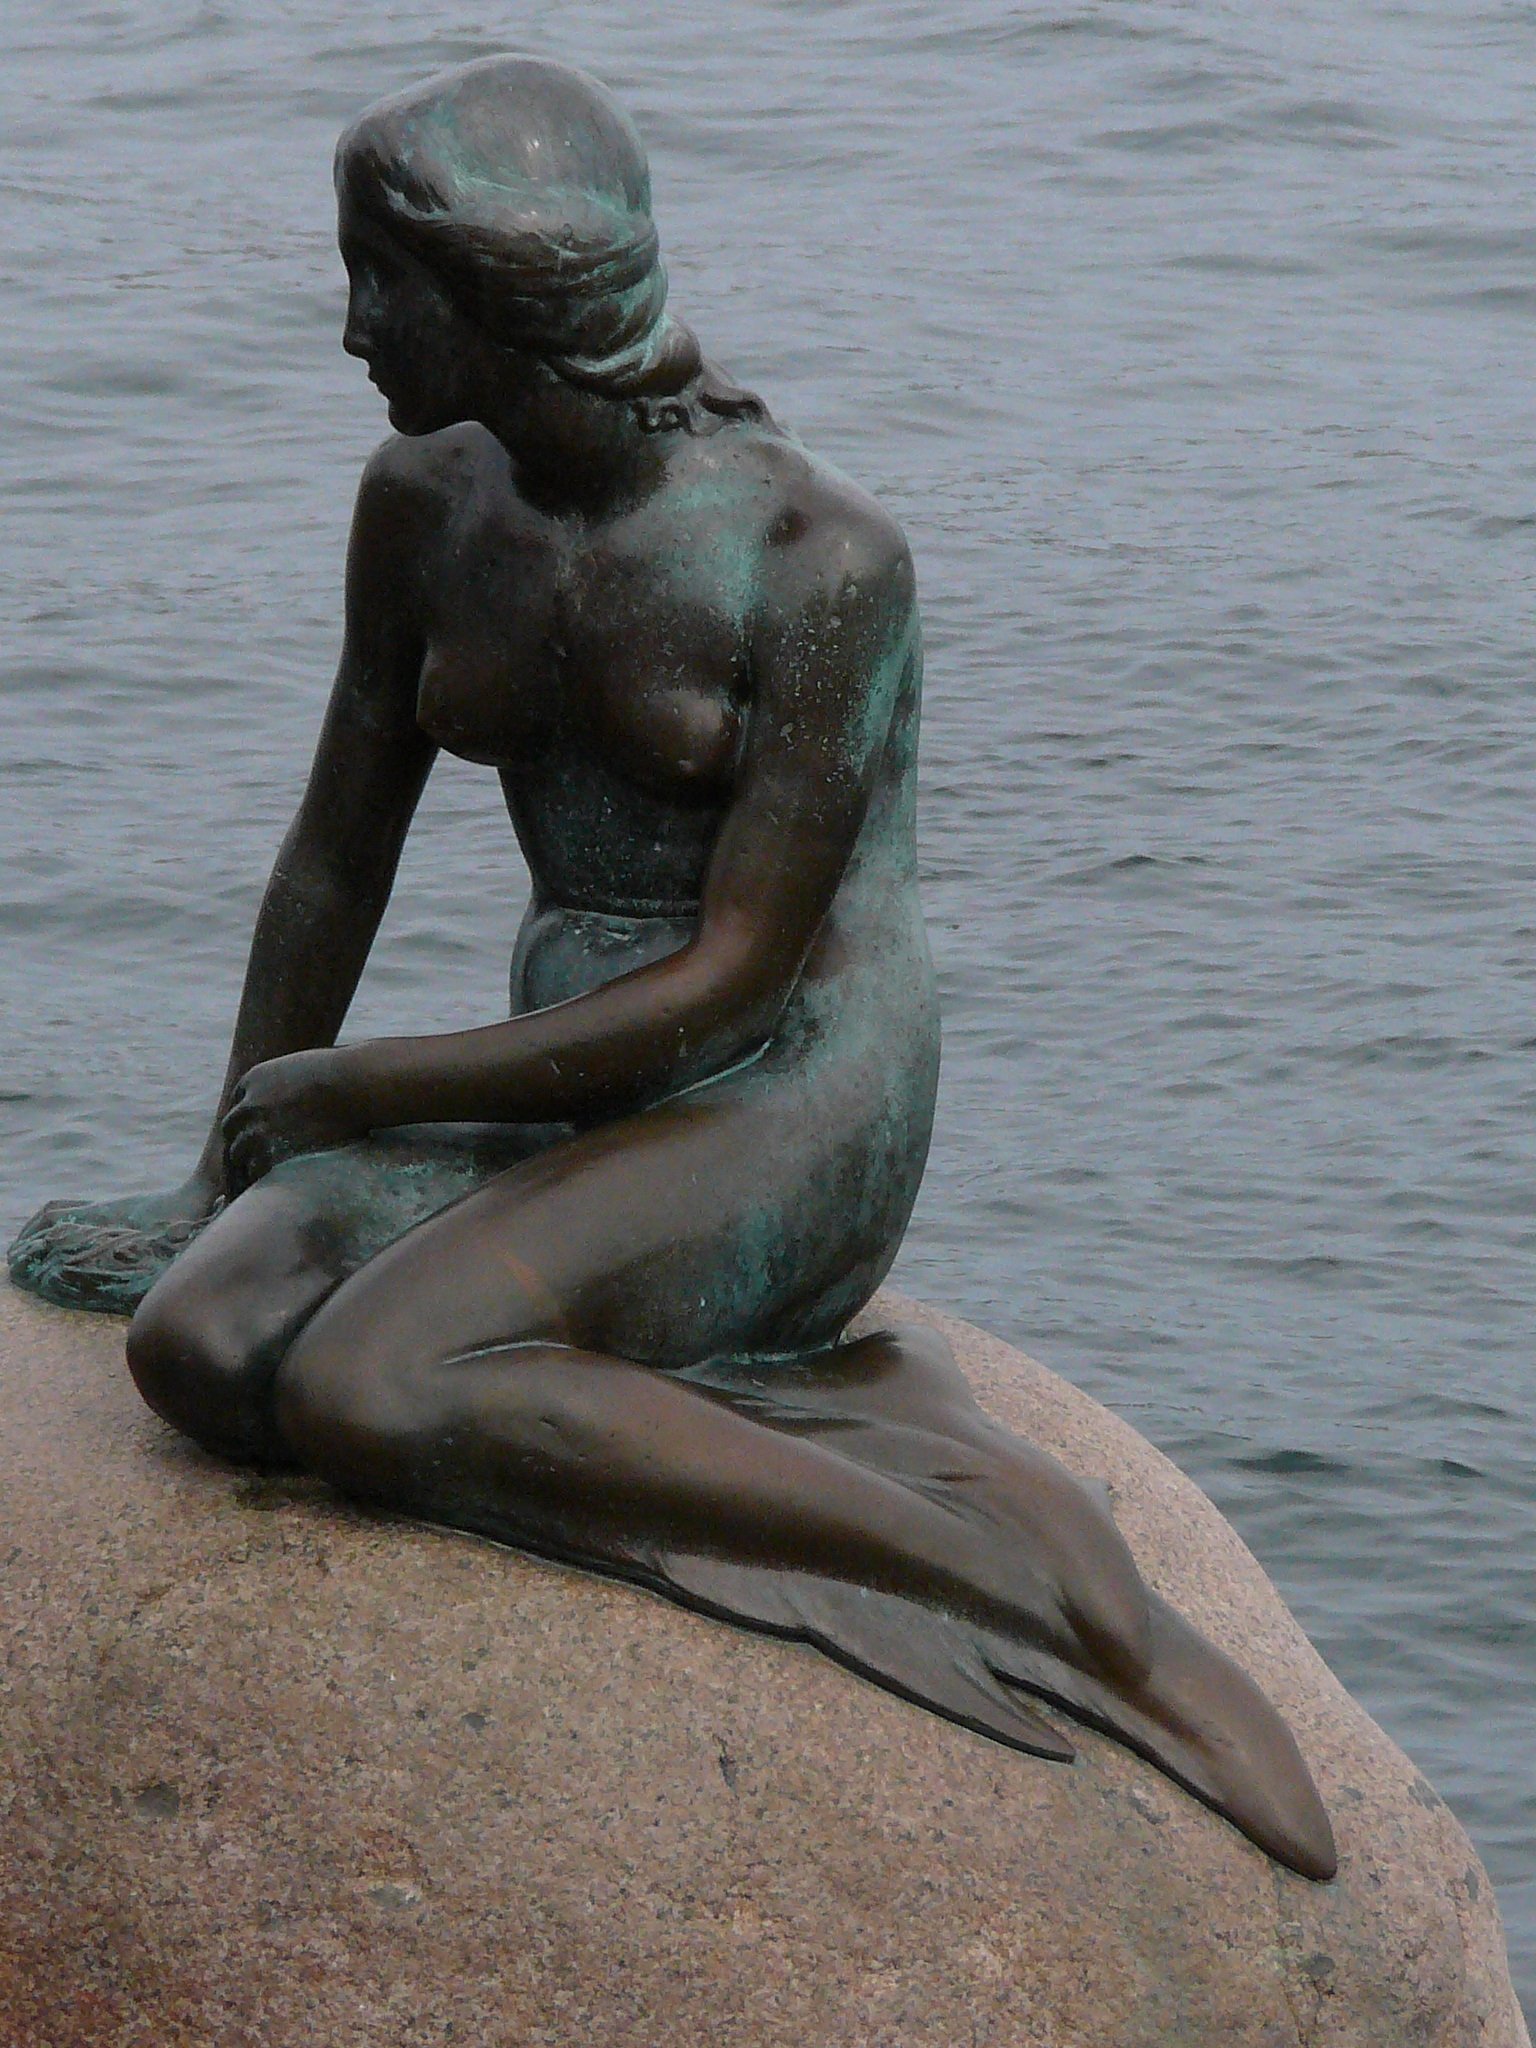
monument, statue, sitting, places of interest, sculpture, art, figure, temple, denmark, copenhagen, scandinavia, mythology, little mermaid, fictional character, human positions